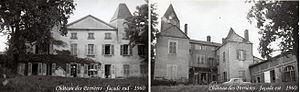
Château des Perrières - 2 façades - 1960 - Photo personnelle de l'auteur
Le château des Perrières est situé sur la commune de Mâcon en Saône-et-Loire, sur un coteau dominant la ville et la vallée de la Saône.
Cet article recense de manière non exhaustive les châteaux, maisons fortes, mottes castrales, situés dans le département français de Saône-et-Loire. Il est fait état des inscriptions et classements au titre des monuments historiques.